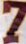
Number: 7